P.M. Dawn

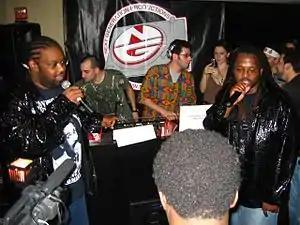
P.M. Dawn performing in 2006

Attrell Cordes began DJing parties and composing songs in ninth grade. Cordes, known by his stage name Prince Be, and his younger brother, Jarrett Cordes, known as DJ Minutemix, formed P.M. Dawn in 1988. The group's first demo tape was created using $600 that Prince Be had earned through his job as a night security guard at a homeless shelter.